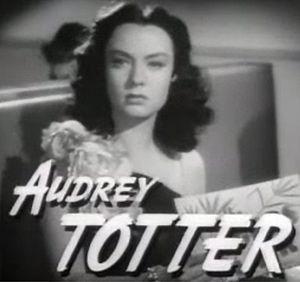
Le facteur sonne toujours deux fois est un film américain de Tay Garnett sorti en 1946, d'après le roman éponyme de James M. Cain publié en 1934.
Audrey Totter est une actrice américaine née à Joliet le 20 décembre 1917 et morte à l’hôpital West Hills, dans le quartier de Woodland Hills à Los Angeles, le 12 décembre 2013.